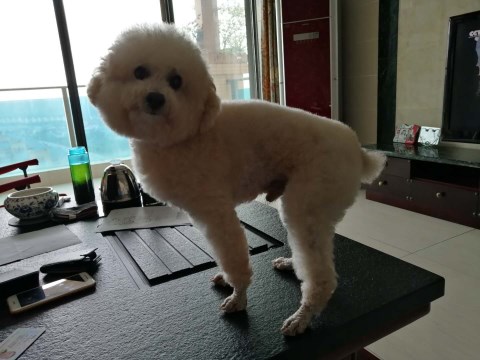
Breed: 2925-n000114-toy_poodle